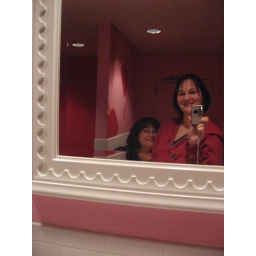
mirror in the bathroom (2)